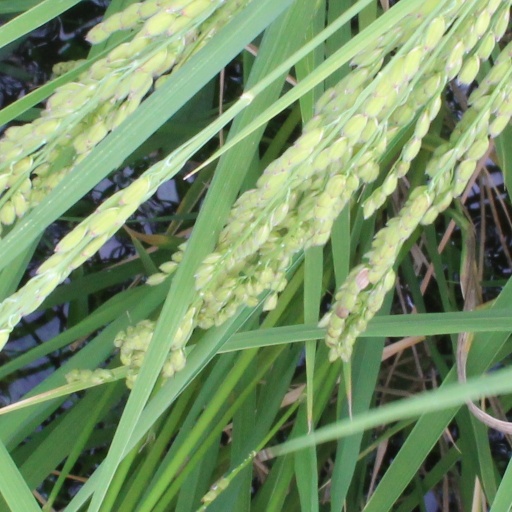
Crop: rice